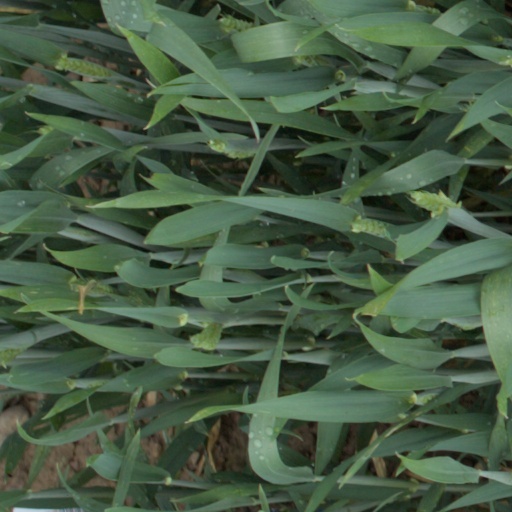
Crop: wheat